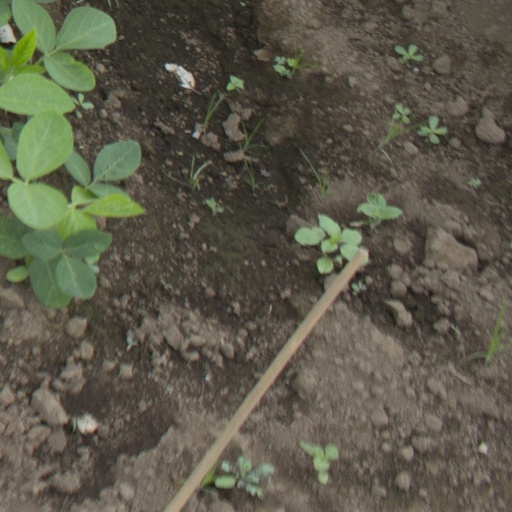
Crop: soybean